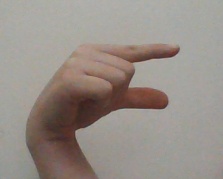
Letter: dal